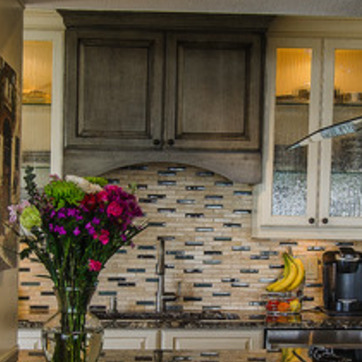
Material: tile